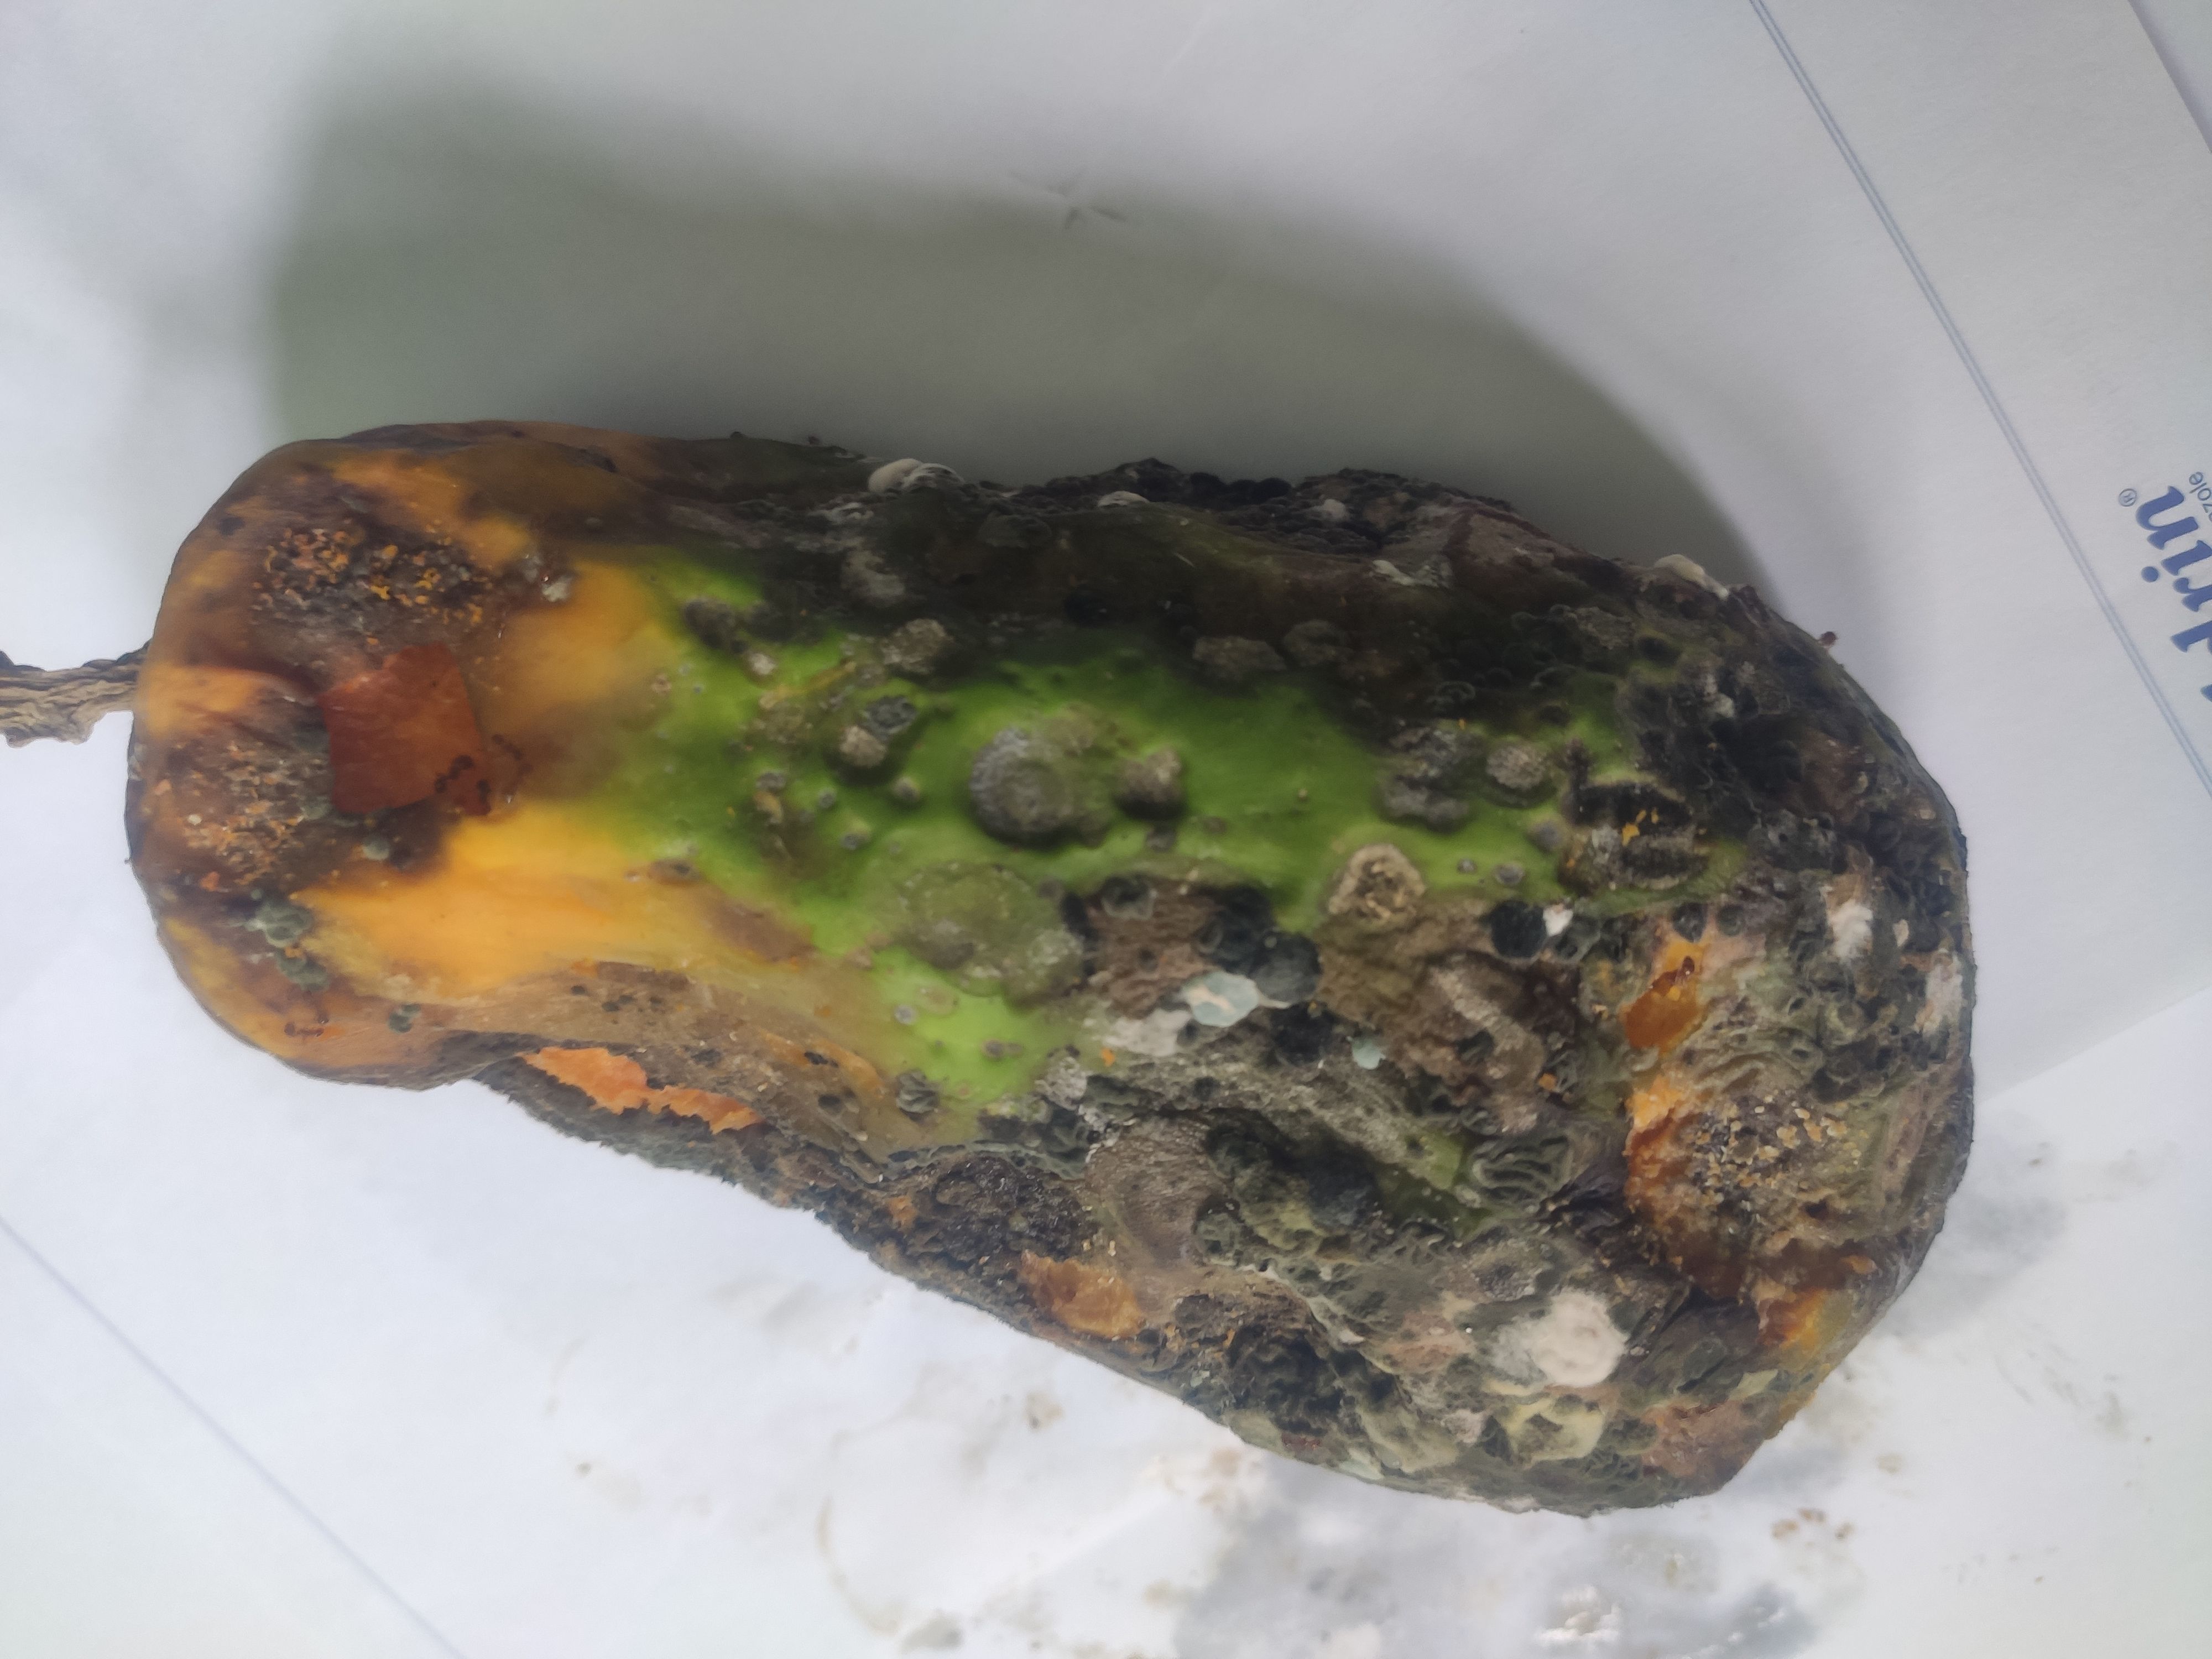
Fruit: papayas
Grade: 3rd-grade